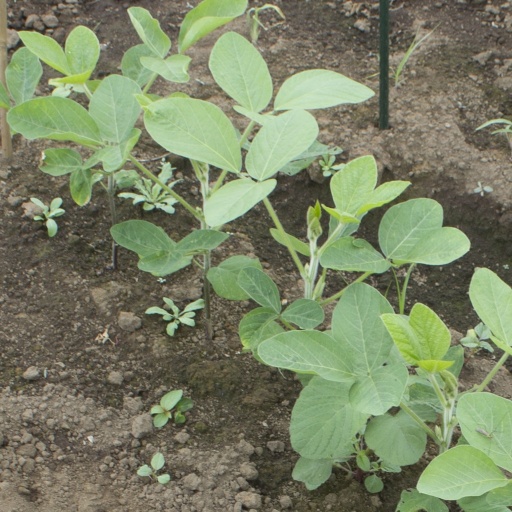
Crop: soybean